Welbore Ellis Agar

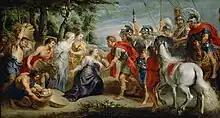
David Meeting Abigail, workshop of Peter Paul Rubens

In his will, dated 25 June 1804, Agar leaves his estate to his two sons, describing them as "Welbore Felix Agar, now living with me at my house in New Norfolk Street, and Lieutenant Emanuel Felix Agar of the first Regiment of Life Guards and now living at Hyde Park Barracks". He also appoints them as his executors. As well as land, he mentions his collection of pictures. The will was proved by the sons in the Prerogative Court of Canterbury at London on 2 November 1805.